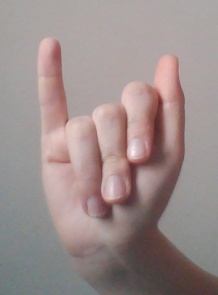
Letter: meem